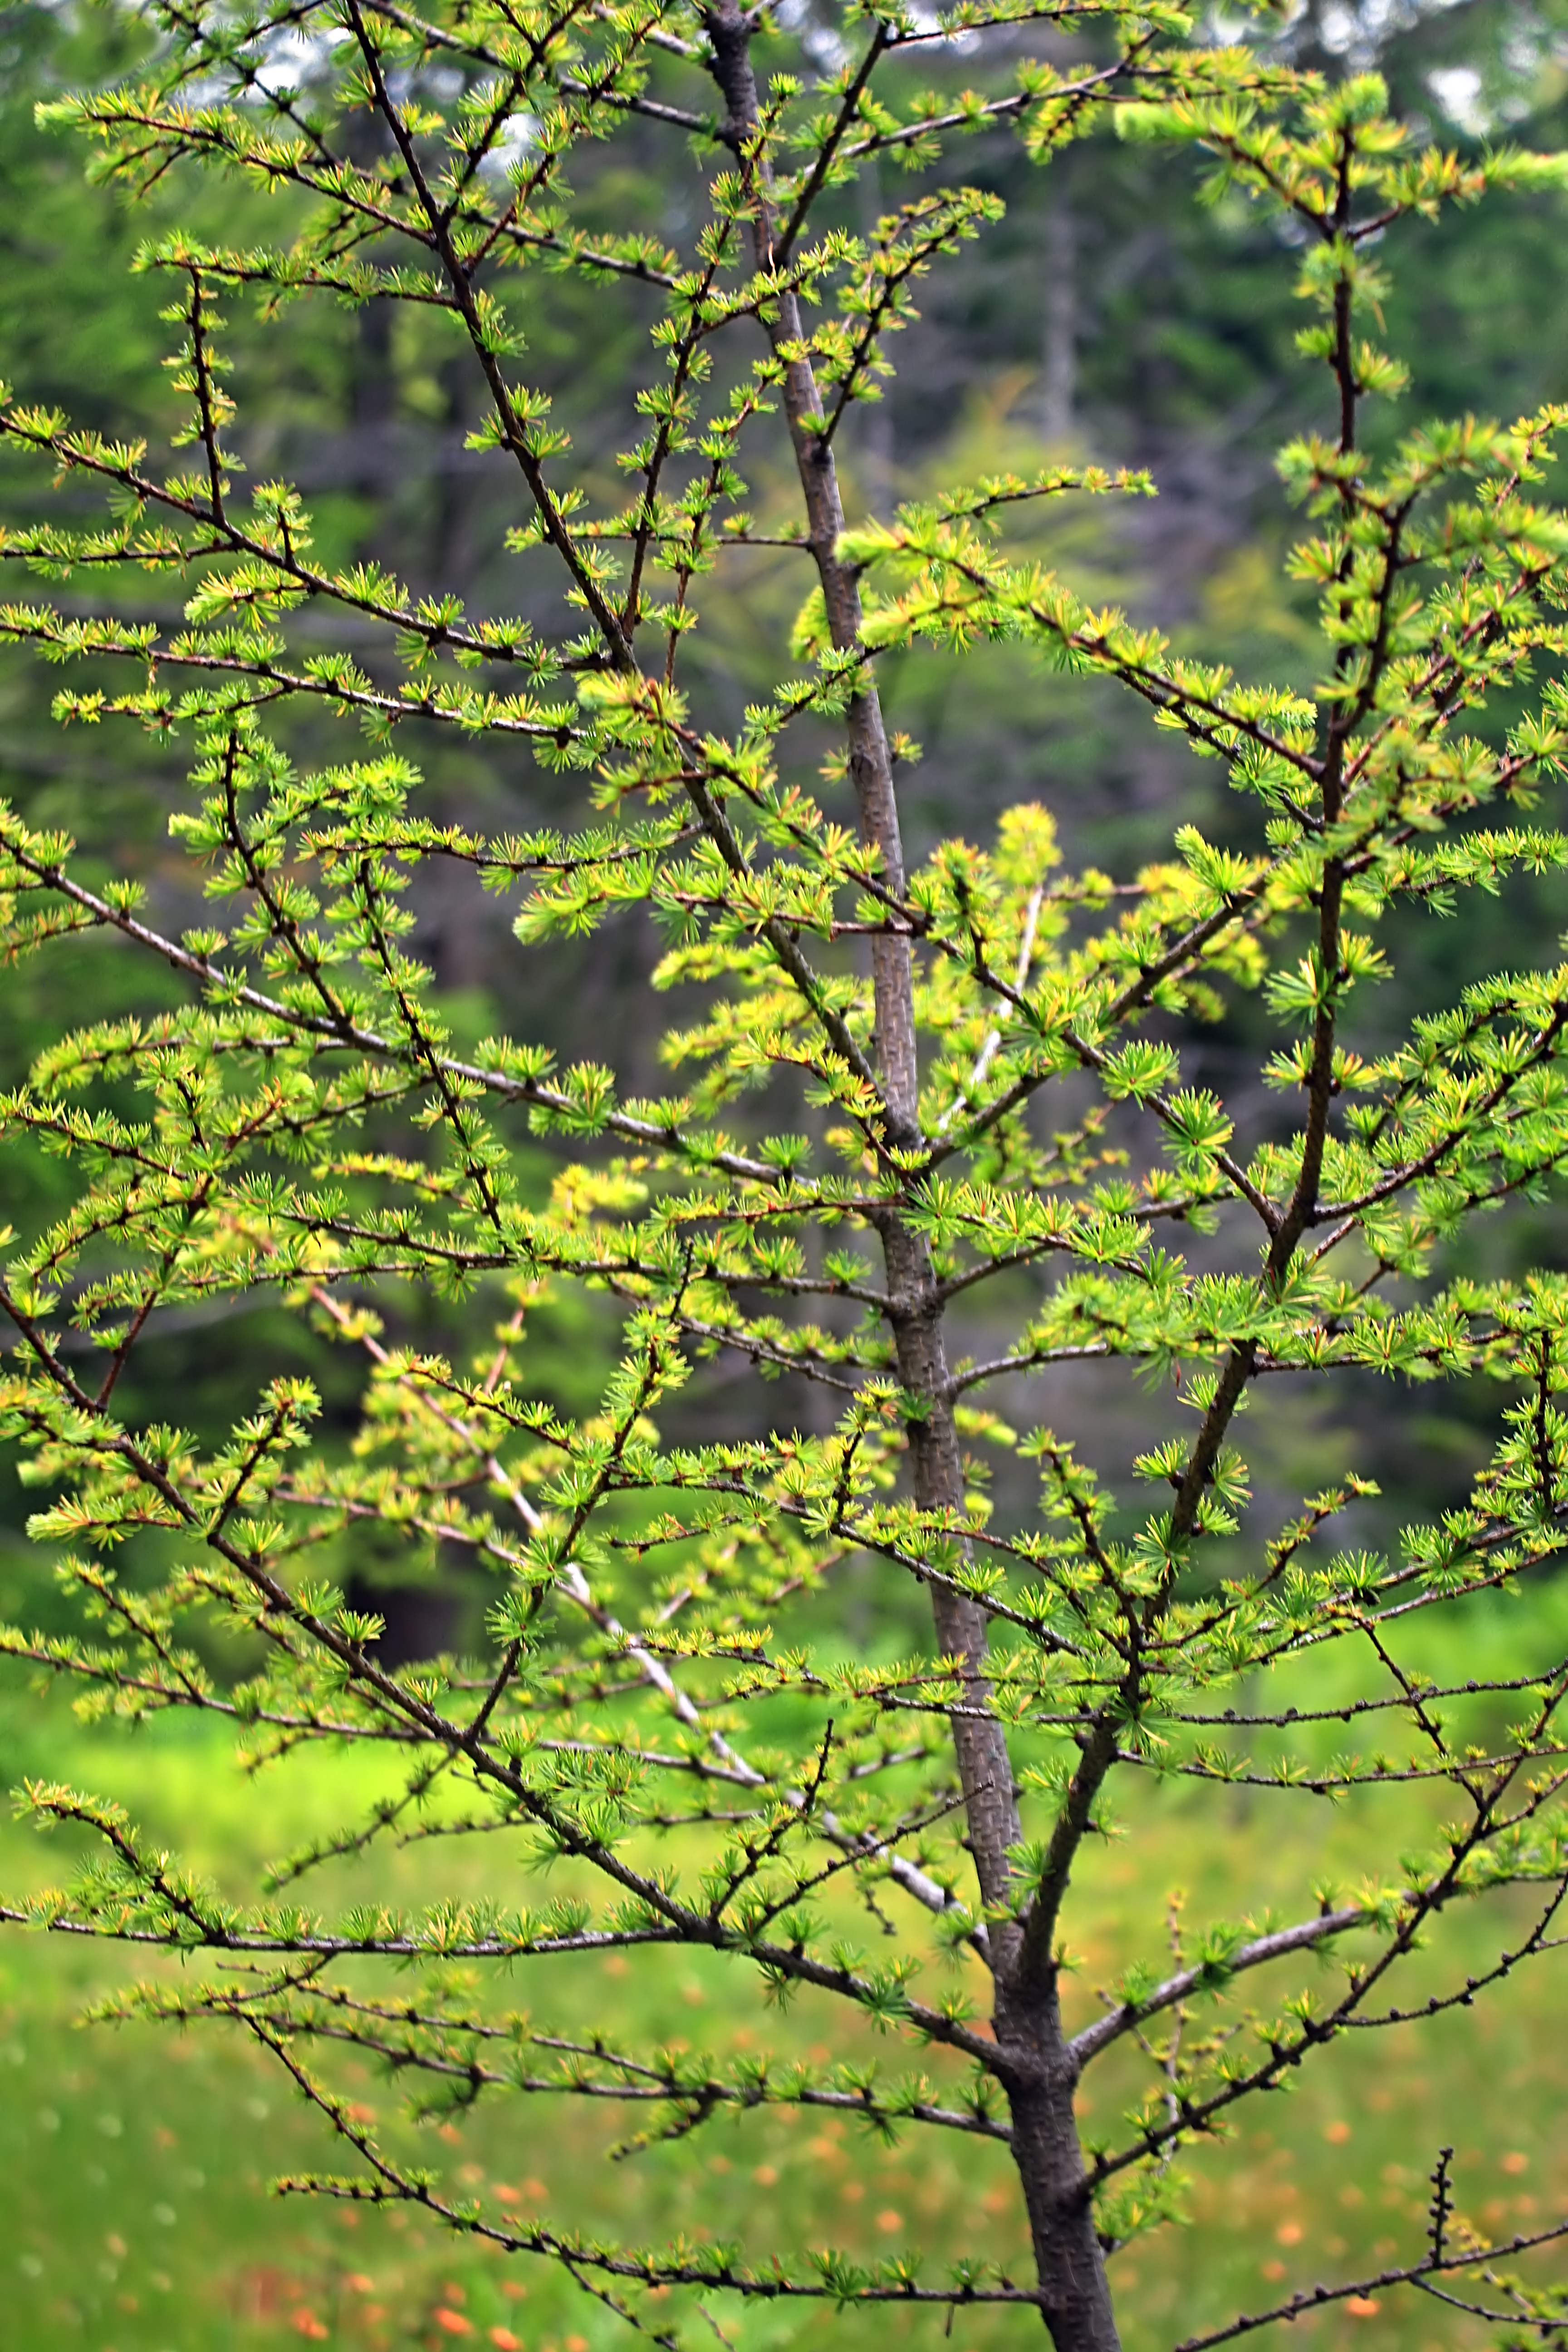
tree, nature, forest, branch, plant, hiking, sunlight, leaf, flower, summer, foliage, green, produce, birch, autumn, botany, maple tree, creativecommons, shrub, branches, deciduous, wetland, headwaters, lycomingcounty, pennsylvania, endlessmountains, loyalsockstateforest, oldloggerspath, oak, tamarack, americanlarch, larixlaricina, sullivanmountain, doerun, ellentongrade, woodland, larch, ecosystem, flowering plant, maidenhair tree, woody plant, land plant